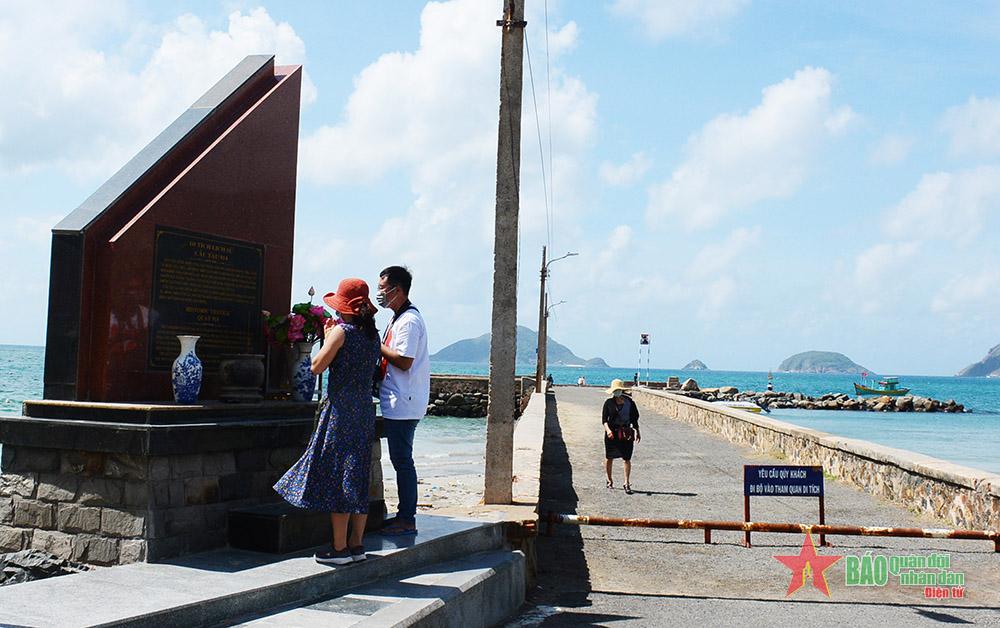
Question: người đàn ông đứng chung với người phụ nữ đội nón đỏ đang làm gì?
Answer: đang thắp hương